Charles the Bold

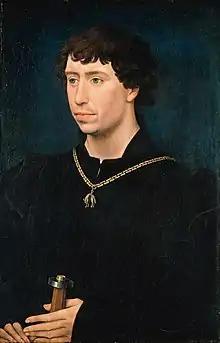
Charles the Bold in about 1461–1462, wearing the collar of the Order of the Golden Fleece, painted by Rogier van der Weyden

Charles Martin (10 November 1433 – 5 January 1477), called the Bold, was the last duke of Burgundy from the House of Valois-Burgundy, ruling from 1467 to 1477. He was the only surviving legitimate son of Philip the Good and his third wife, Isabella of Portugal. As heir and as ruler, Charles vied for power and influence with rivals such as his overlord, King Louis XI of France. In 1465, Charles led a successful revolt of Louis's vassals in the War of the Public Weal.